Crocodile skin

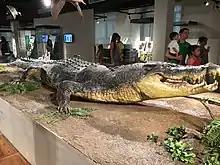
Taxidermied skin of Lolong, coined as the largest crocodile in captivity by Guinness World Records, at Philippine National Museum

Crocodile leather is the processed hide of one of 23 crocodile species in the world. Crocodile leather is an exotic leather which as a group, makes up less than 1% of the world's leather production. It is rare compared to other hides such as sheep or cow and requires high levels of craftsmanship to prepare it for use in the consumer industry. Crocodile leather is considered a luxury item utilized by high fashion brands such as Hermes, Louis Vuitton Moet Hennessy (LVMH) and Gucci. As a material, crocodile leather is rare and expensive because of limited numbers of crocodiles, their relatively small size and the scarcity of dependable farms and tanning facilities to process and prepare the product for market.